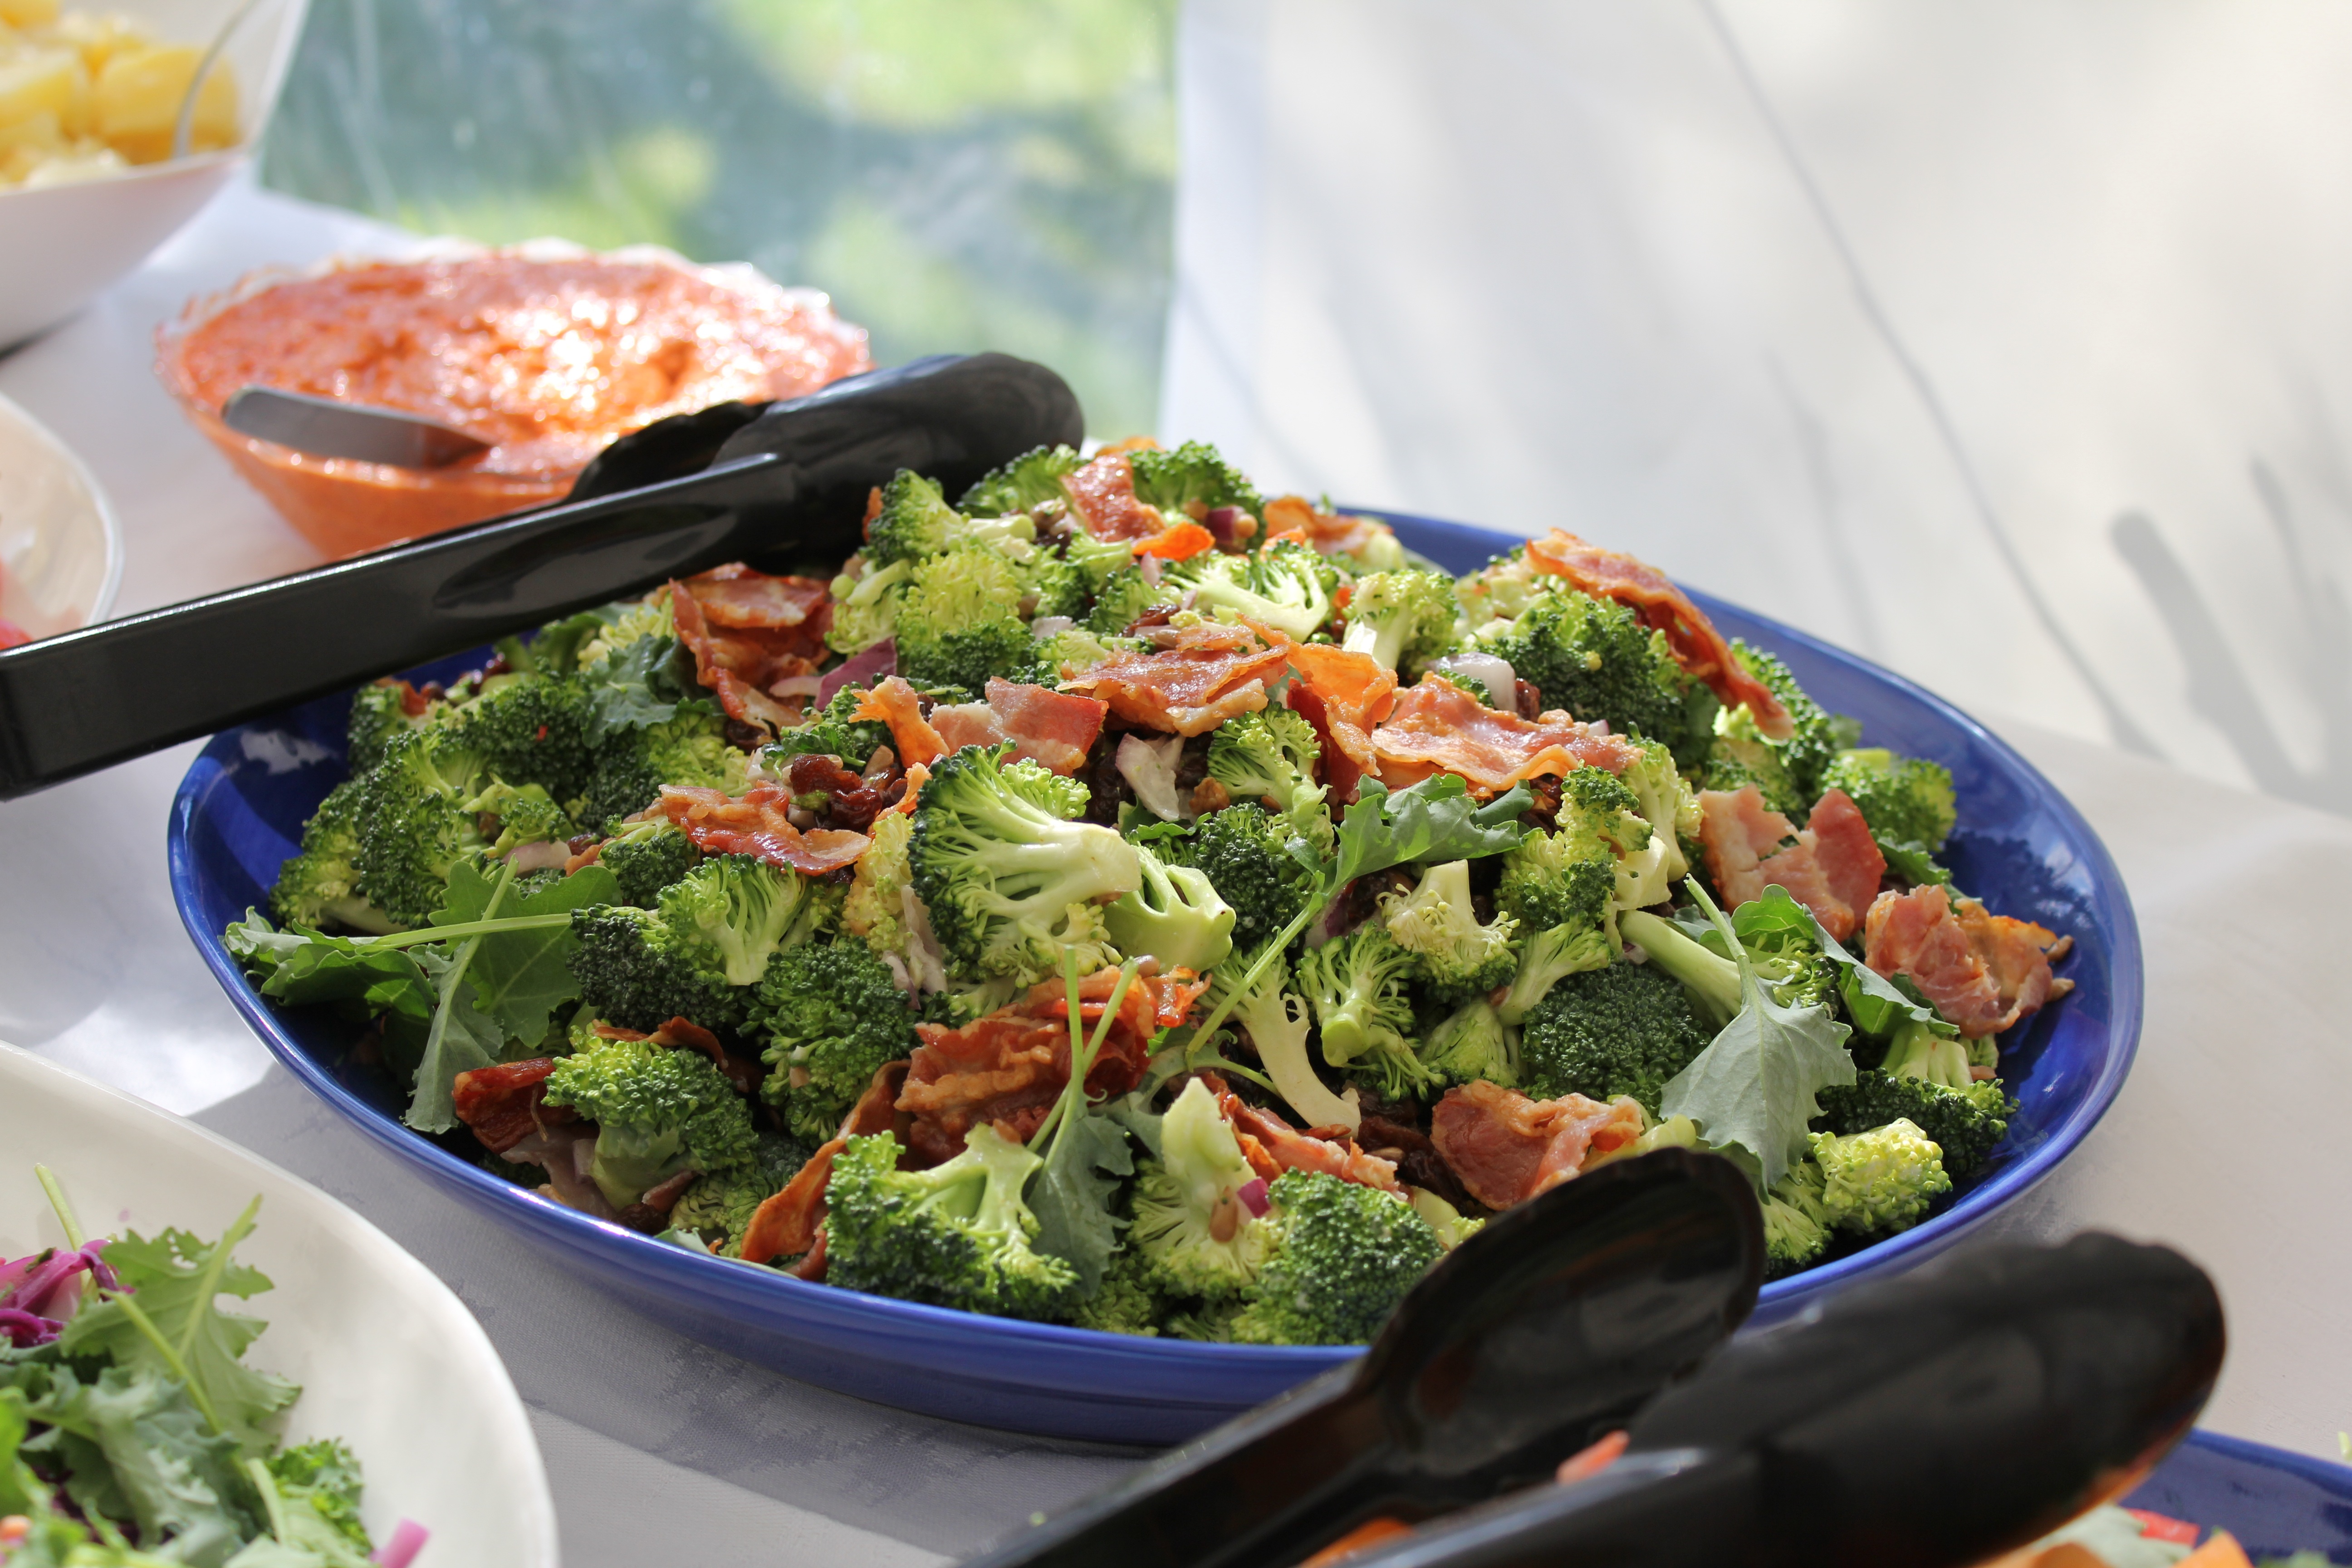
dish, meal, food, salad, green, produce, vegetable, lunch, cuisine, broccoli, lettuce, bacon, catering, caesar salad, dalad